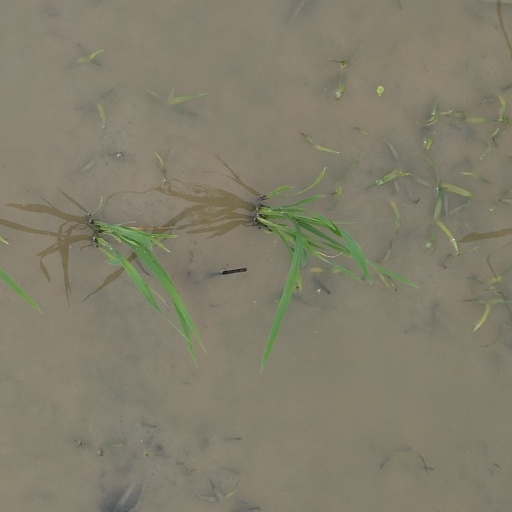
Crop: rice